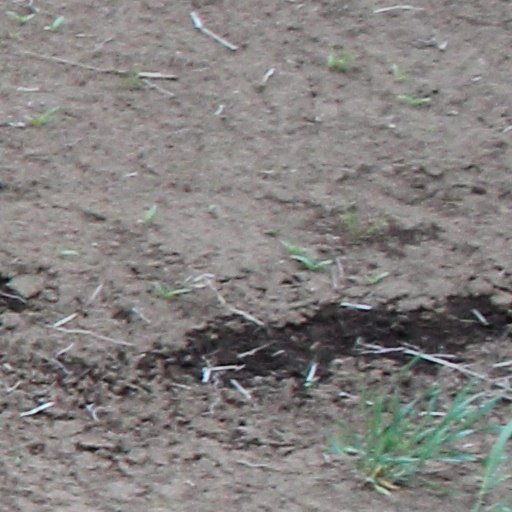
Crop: wheat